French ship Monge (A601)

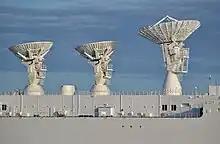
Radar antennas of the vessel

The systems in "Monge" allow the vessel to track missiles and satellites. There are two navigational radars operating on the I-band, one for control of the helicopters, and a Thomson-CSF DRBV 15C air surveillance radar operating on the E and F-bands installed. The intelligence systems are a Stratus radar operating on the L-band for trajectory tracking, a Gascogne, two Armor, and one Savoie radars for missile tracking operating on the C-band. Furthermore, there are six Antares telemetry-tracking radars operating on the E and F-bands, a laser-radar, and an optical tracking unit, and 14 antennas for telemetry. In 2009, the Stratus and Savoie radars were replaced by a Normandie radar for the trials of the M51 missile.